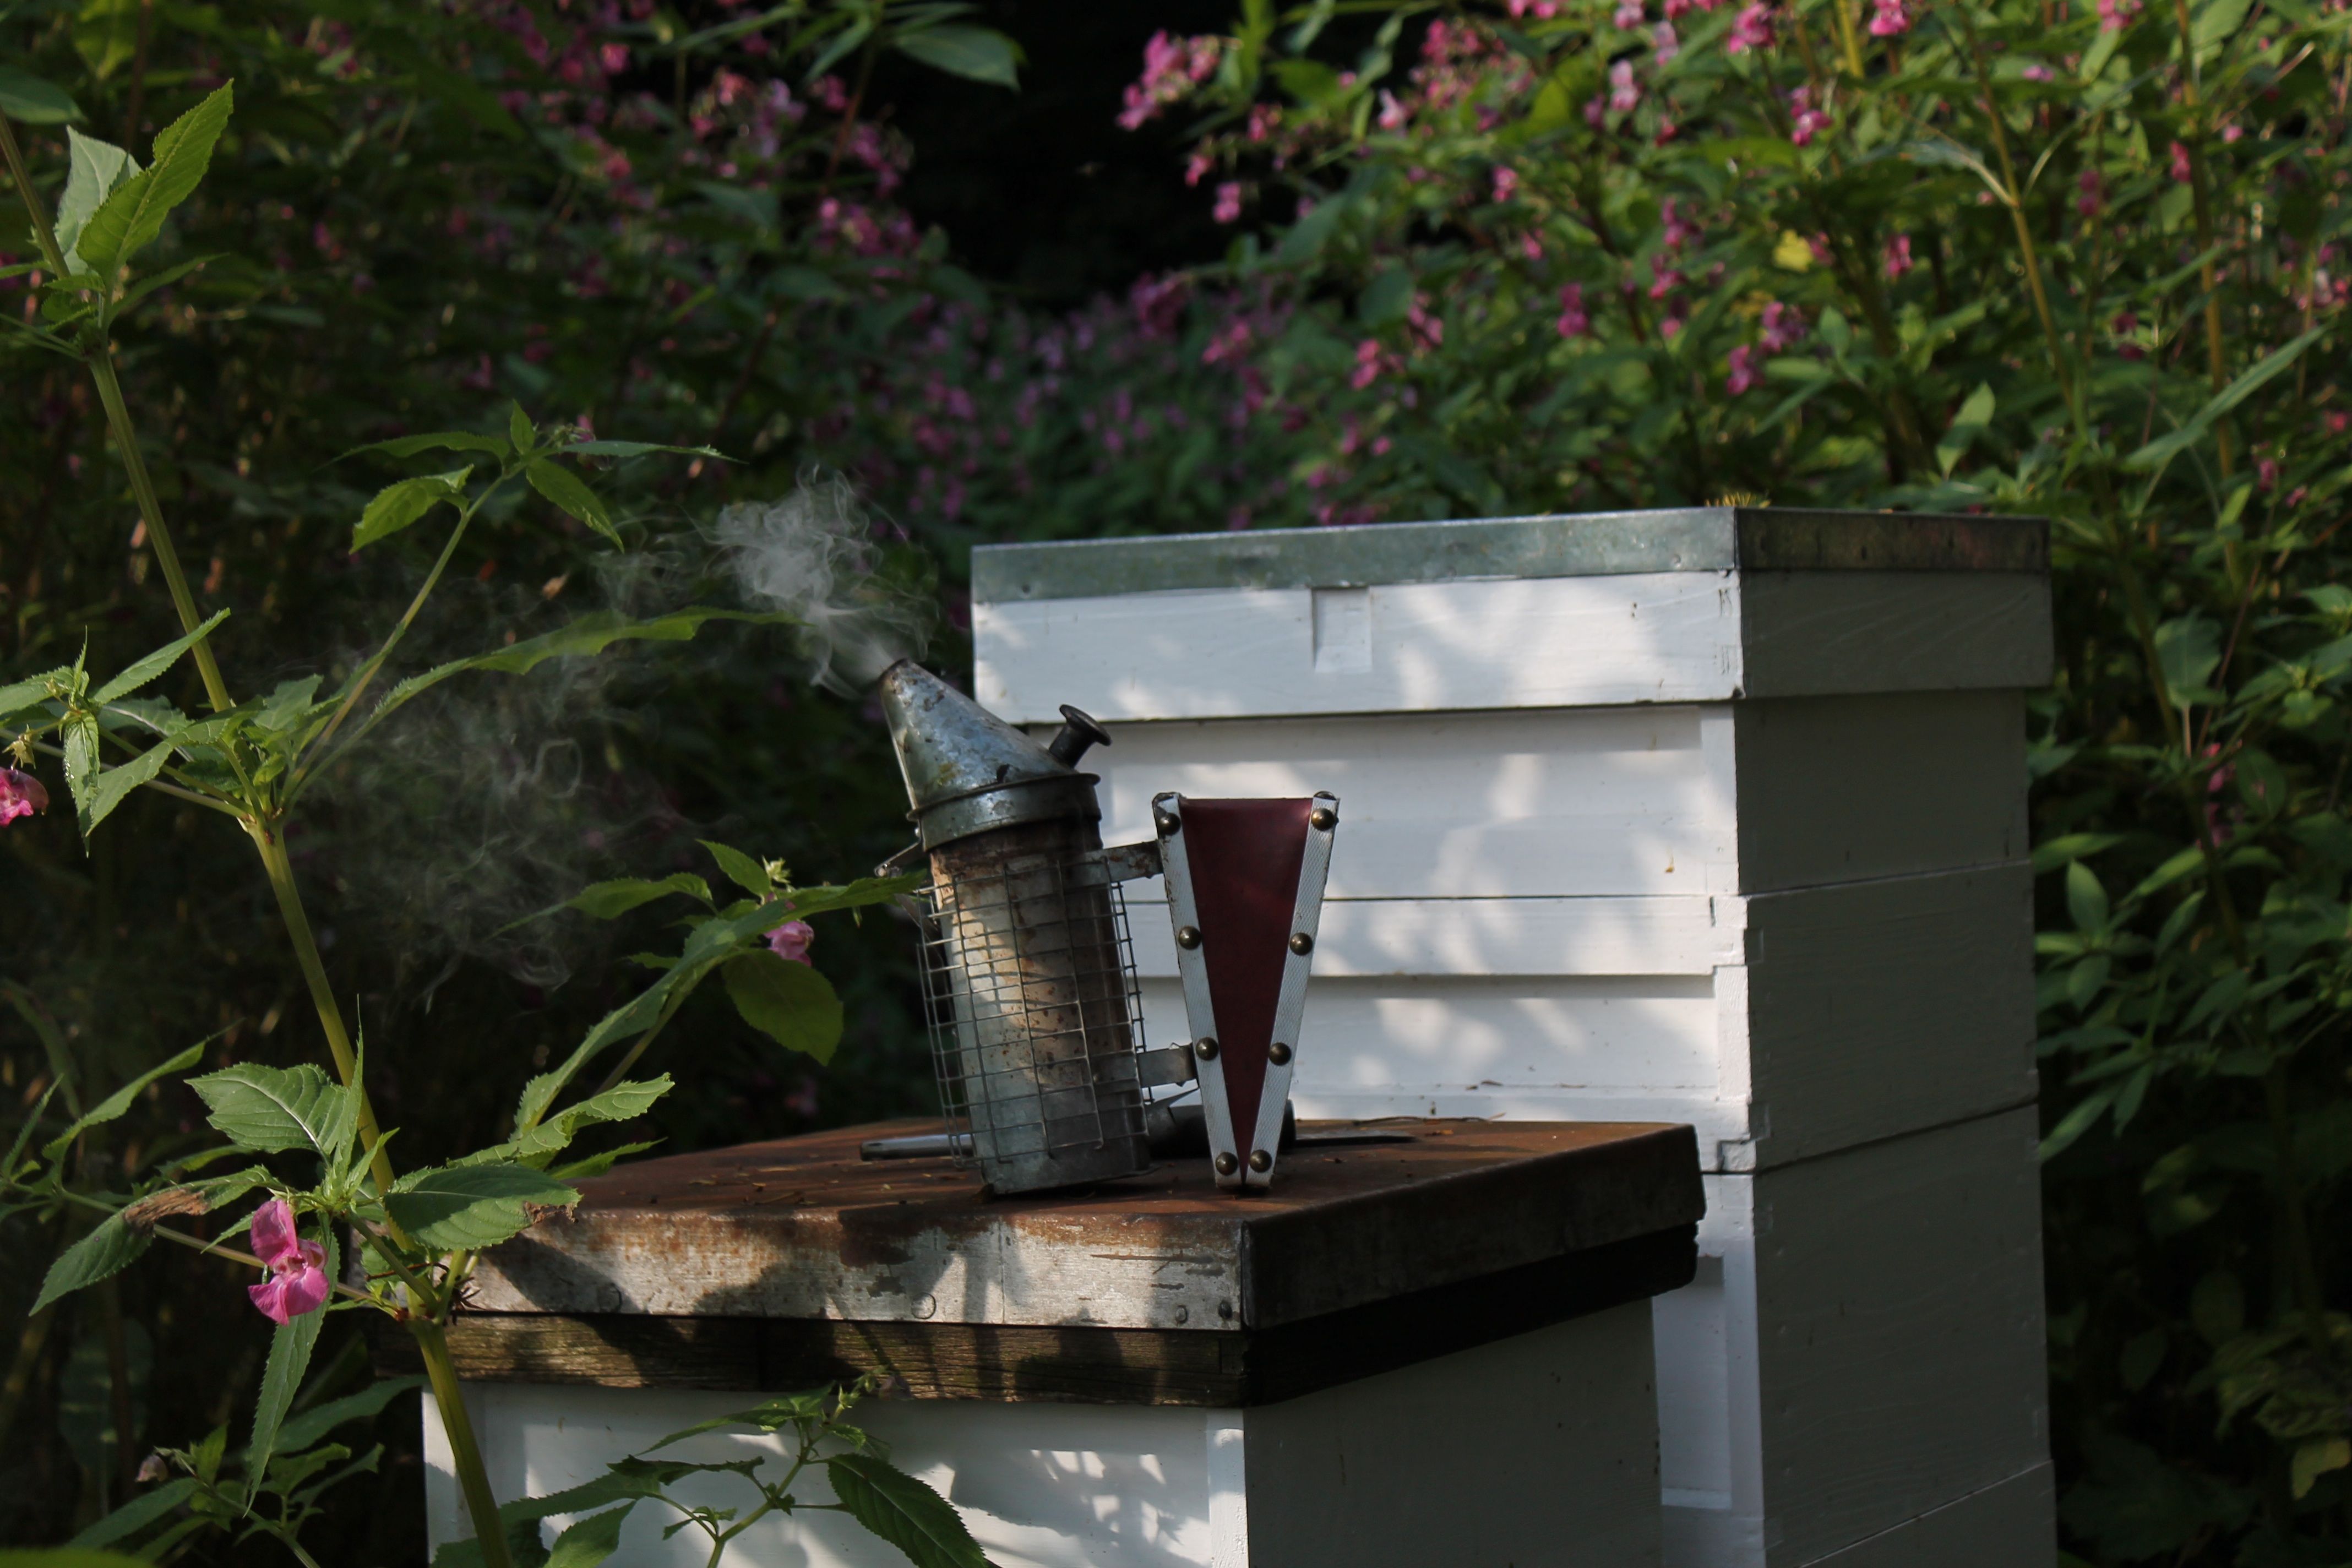
backyard, garden, yard, outdoor structure